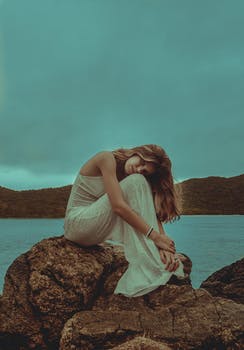
Label: No Watermark